Byzantine North Africa

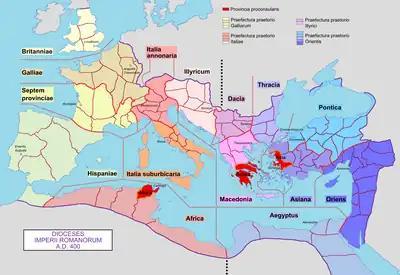
Addministrative structure of the "Imperium Romanum" after 395

With the partition of the empire in 395, all Roman areas in Africa west of the Great Syrte became part of the Western Roman Empire. Specifically, these were the provinces of Tripolitania, Byzacena, Zeugitana (also called Proconsularis provincia or Africa proconsularis), Numidia, Mauretania Sitifensis, Mauretania Caesariensis and Mauretania Tingitana. These provinces could be considered, at least in part, to be the heart of the western empire, since they supplied Italy with grain and generated a large part of the western empire's tax revenues. From 429 they were caught up in the political turmoil of the migration of peoples by the Vandals crossing at Septem. At the latest after the assassination of Emperor Valentinian III. In 455 no region in Africa was under Western Roman rule.